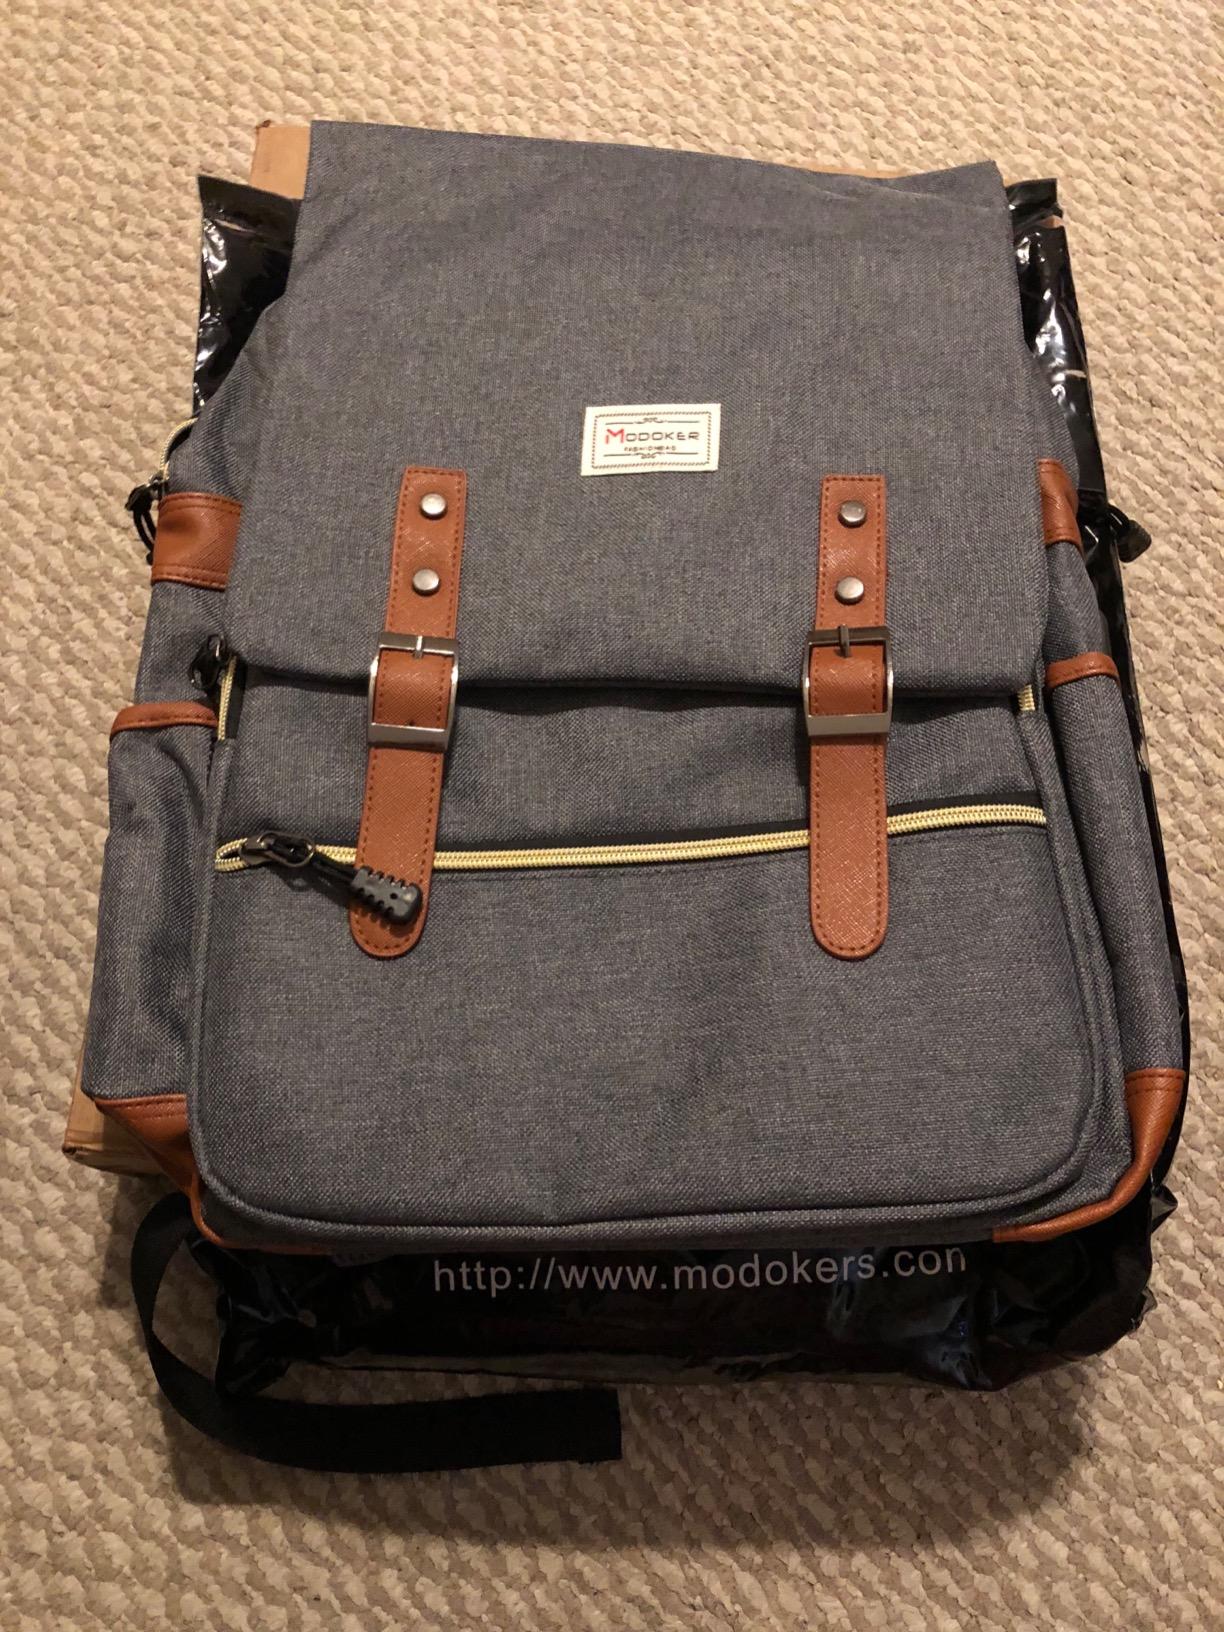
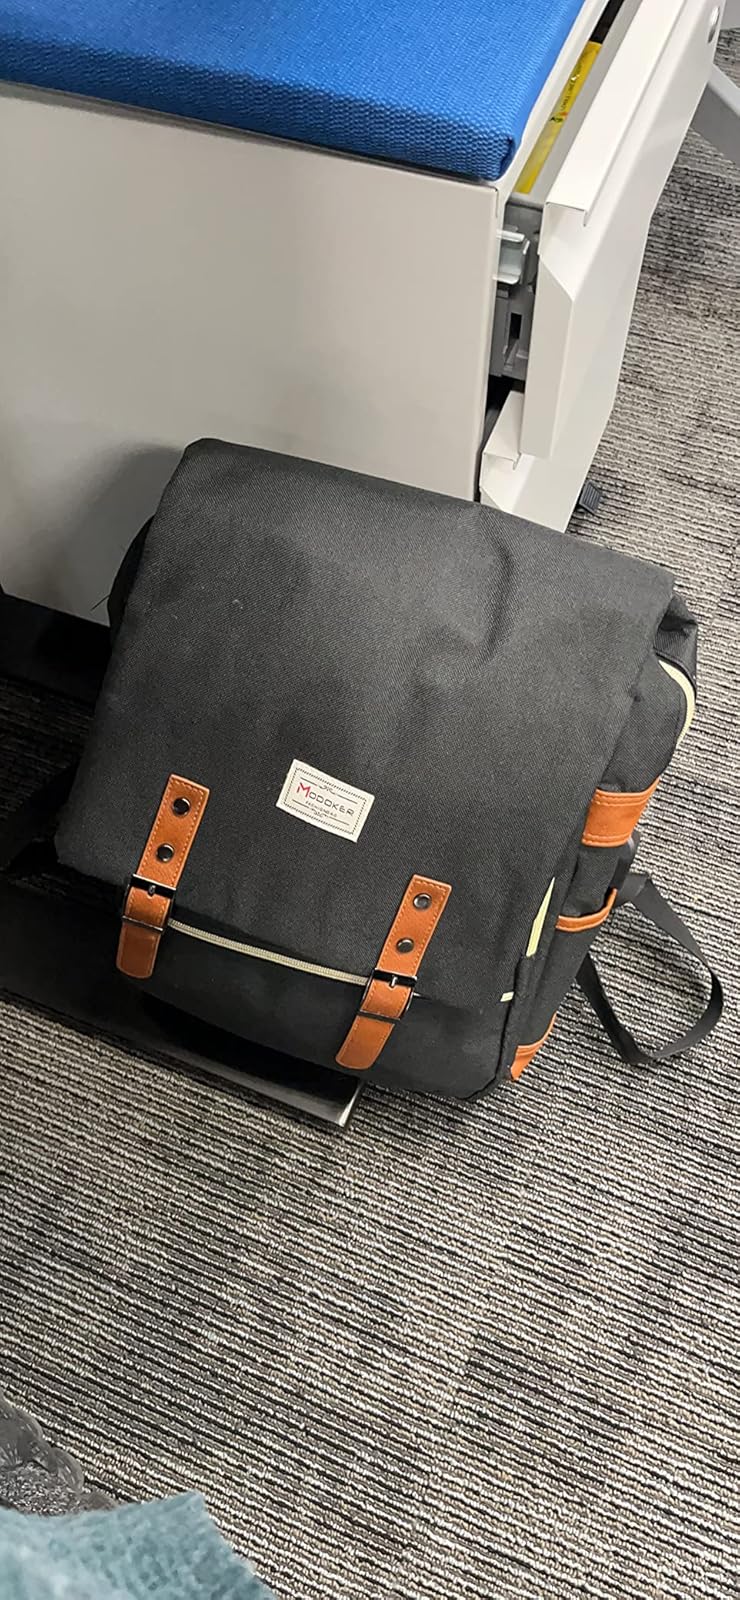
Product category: bag
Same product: no